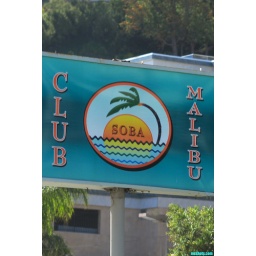
sign on pacific coast highway in malibu